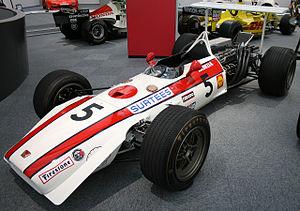
Honda Racing F1 Team désigne l'écurie de Formule 1 et le manufacturier de moteurs de course automobile appartenant au constructeur automobile japonais Honda. L'équipe est présente en Formule 1 de 1964 à 1968, puis n'est plus engagée qu'en tant que motoriste de 1983 à 2005 où elle est associée aux huit titres pilotes et constructeurs remportés par Alain Prost et Ayrton Senna sur McLaren. Avec le rachat de l'équipe britannique British American Racing, Honda fait son retour en tant qu'écurie complète, de 2006 à la fin de la saison 2008, obtenant une unique victoire avec Jenson Button à l'arrivée du Grand Prix de Hongrie 2006. En 2015, Honda renoue avec son rôle de motoriste en fournissant à nouveau McLaren Racing jusqu'à la fin de la saison 2017. À partir de la saison 2018, elle fournit des moteurs à Scuderia Toro Rosso, puis l'année suivante à Red Bull Racing.